Penton Hook Lock

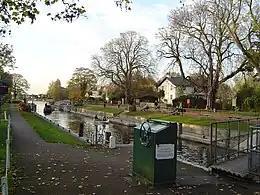
Penton Hook Lock with the lock-keeper's house

Penton Hook Lock is the sixth lowest lock of forty four on the non-tidal reaches of the River Thames in England. It faces an island which was until its construction a pronounced meander (a hook) and is on the site of its seasonal cutoff. It is against the left bank marking the church parish medieval border of Laleham and Staines upon Thames in Surrey for many centuries. Until 1965 their county was Middlesex. At it is the third longest lock on the river.